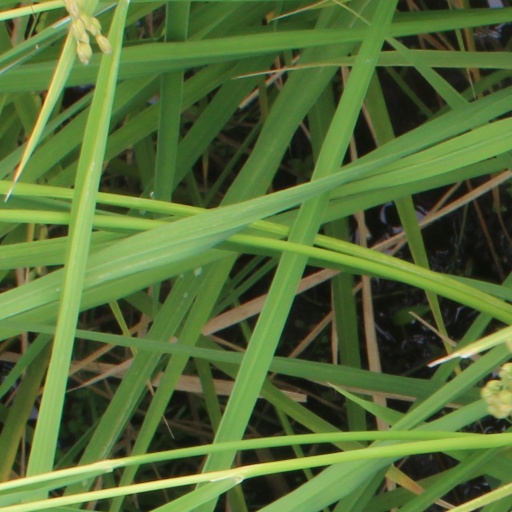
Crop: rice